William Glasgow (general)

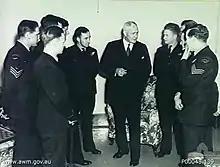
Glasgow, as High Commissioner to Canada, speaks with aircrew of the British Commonwealth Air Training Scheme in the Anzac club.

After his return to Australia, Glasgow was demobilised in August 1919, and was elected to the Senate at the 1919 federal election, standing for the Nationalist Party in Queensland. In June 1926, Prime Minister Stanley Bruce promoted him to cabinet as Minister for Home and Territories. He was promoted to Minister for Defence in April 1927, which office he held until the government's defeat at the 1929 election when James Scullin's Labor government assumed power. He was subsequently elected Deputy Leader of the Opposition in the Senate. According to Mallett, "Glasgow saw his role as frustrating Labor's inflationary policies". Later, during the 1931 election, a swing toward the Labor Party in Queensland – contrary to the result at the national level – resulted in Glasgow losing his seat. He subsequently returned to his career as a pastoralist. He also undertook the directorship of several companies.